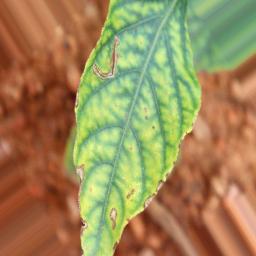
Label: nutritional